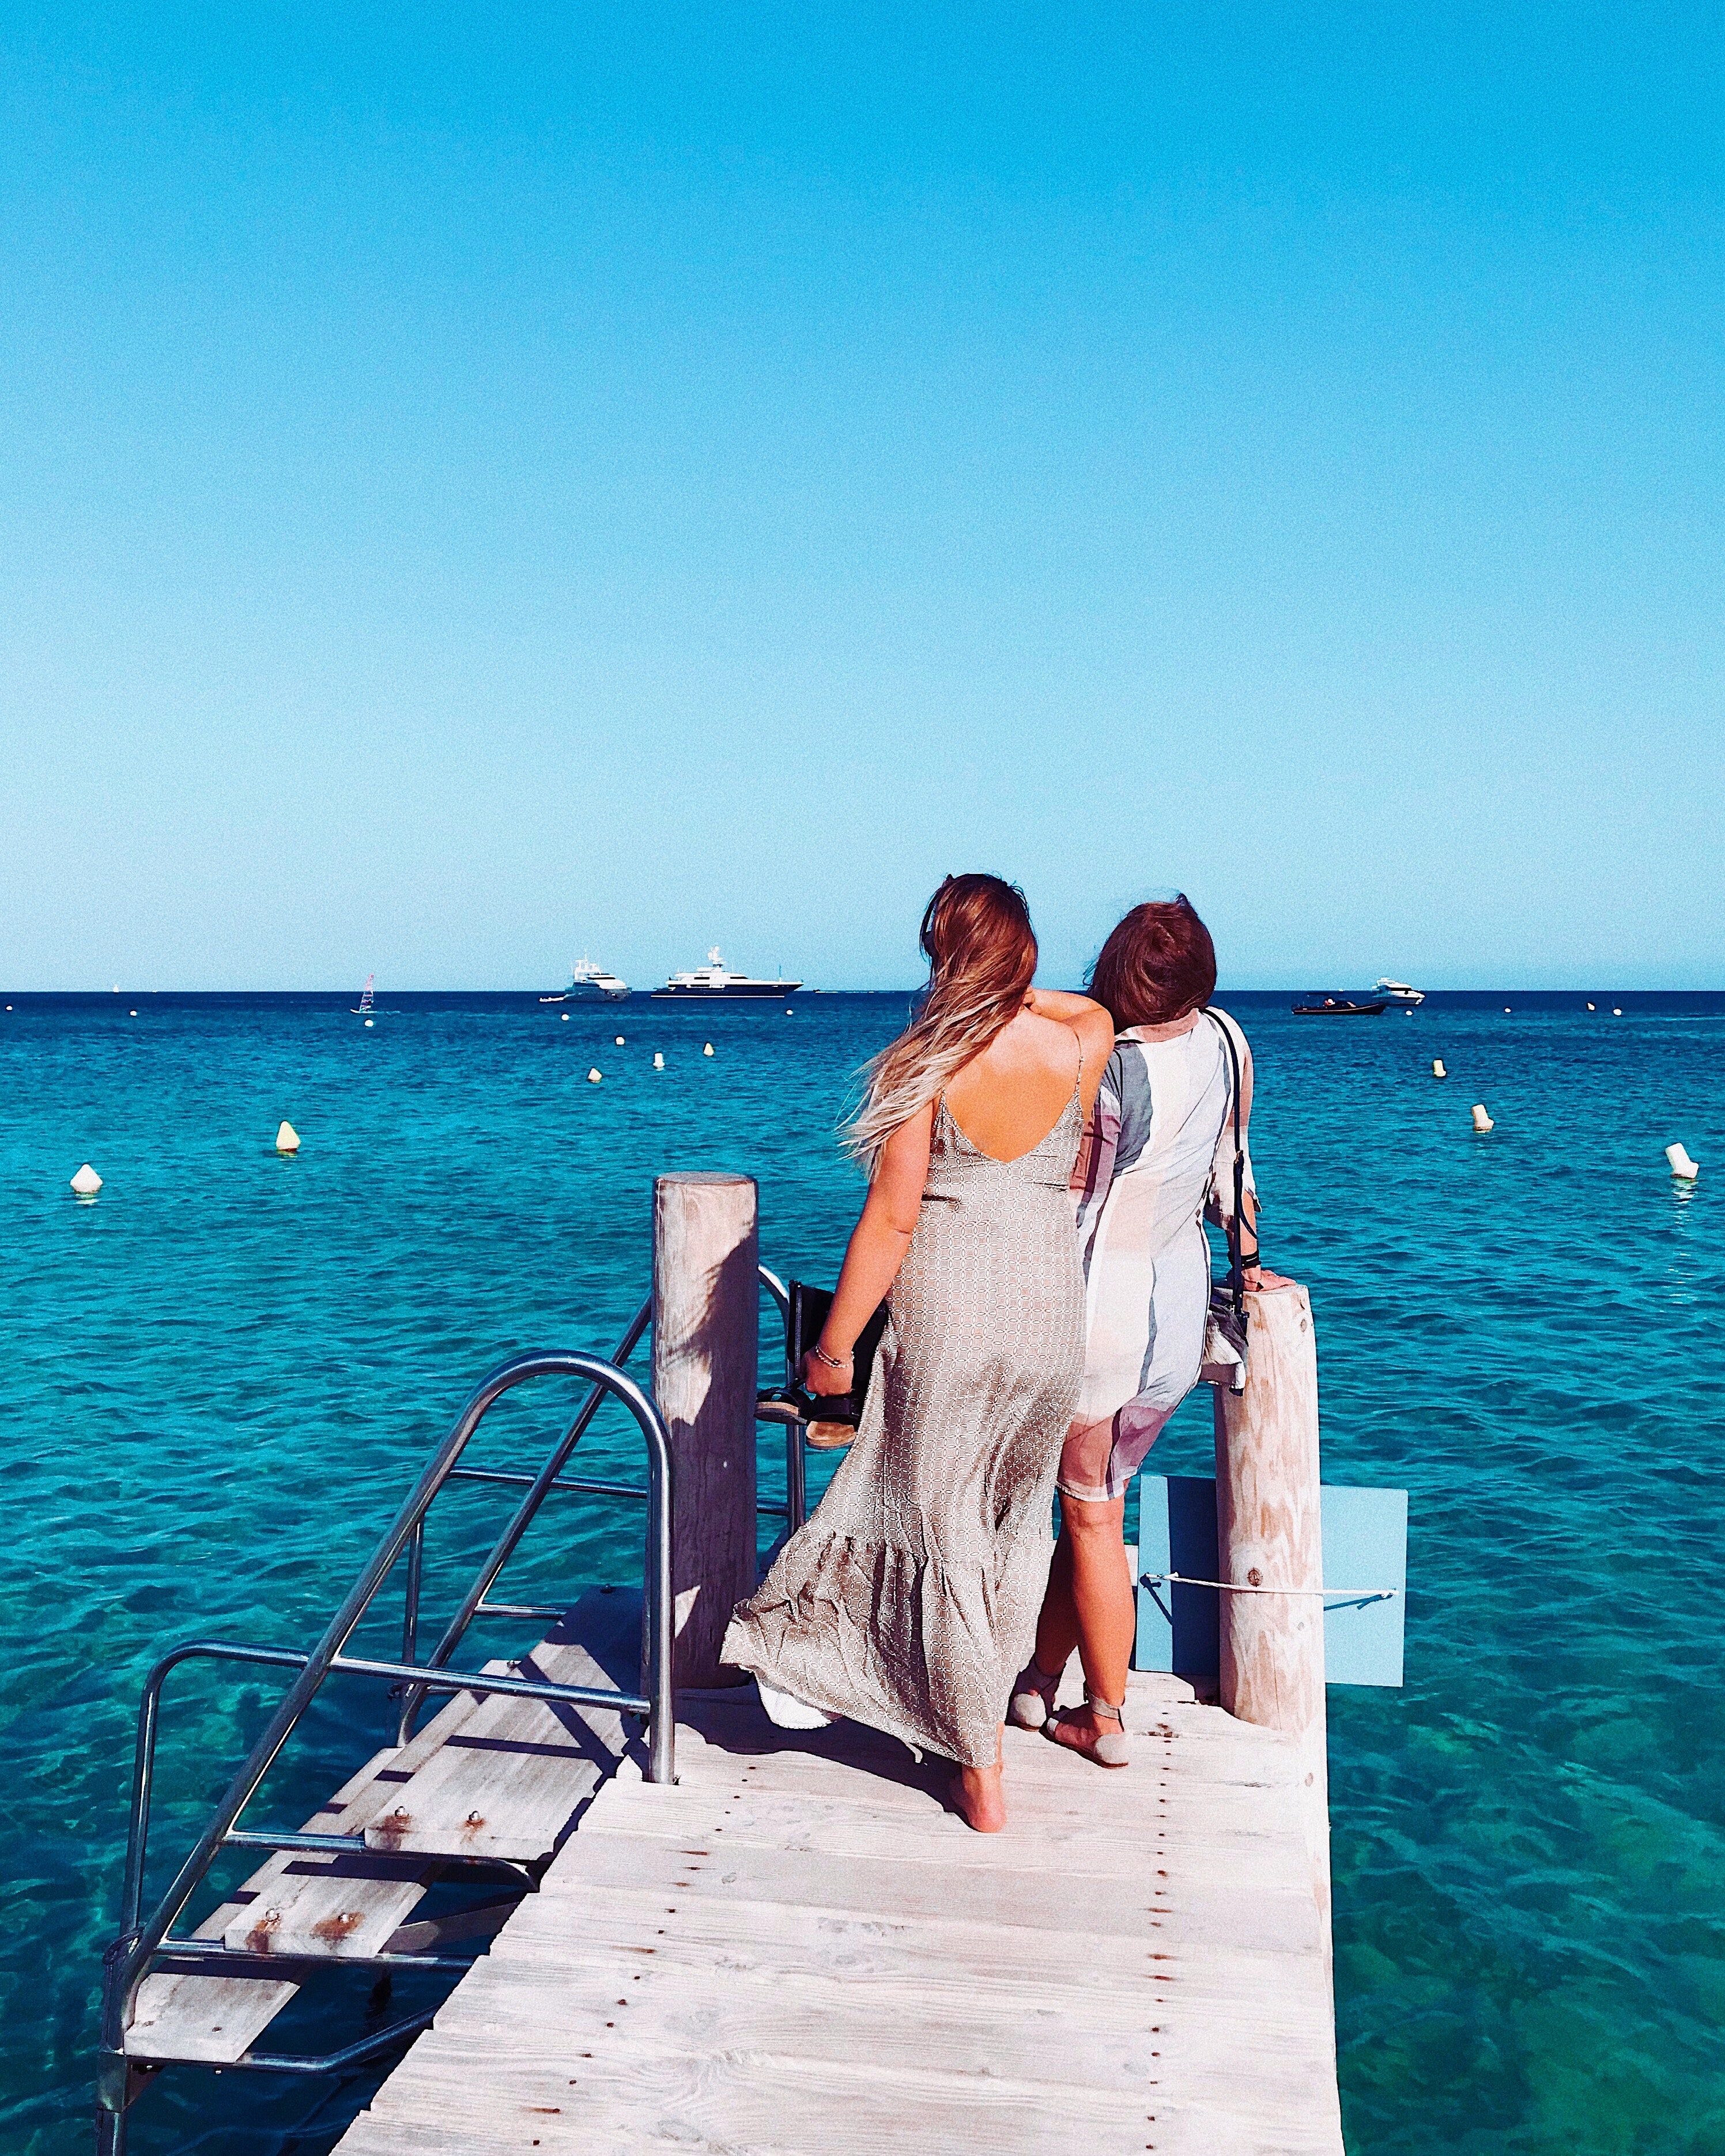
photograph, blue, turquoise, sky, aqua, sea, vacation, pier, dress, ocean, beach, summer, ceremony, fun, honeymoon, photography, wedding dress, bride, event, leisure, wedding, horizon, romance, happy, bridal clothing, love, sitting, tourism, gown, gesture, coast